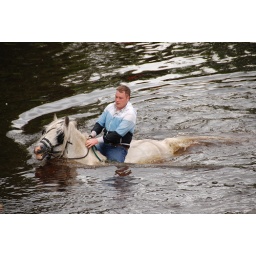
white horse in the water 2